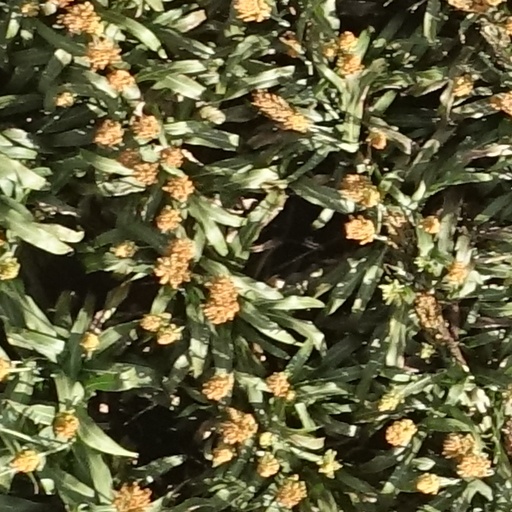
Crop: sorghum